Mohamed Mechkarini

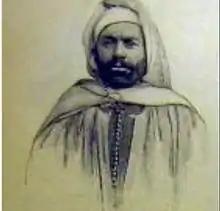

On October 17, 1915, in time of World War I, the rifleman Mohamed Mechkarini, of the , then in garrison with Miliana, left his body carrying some military effects.